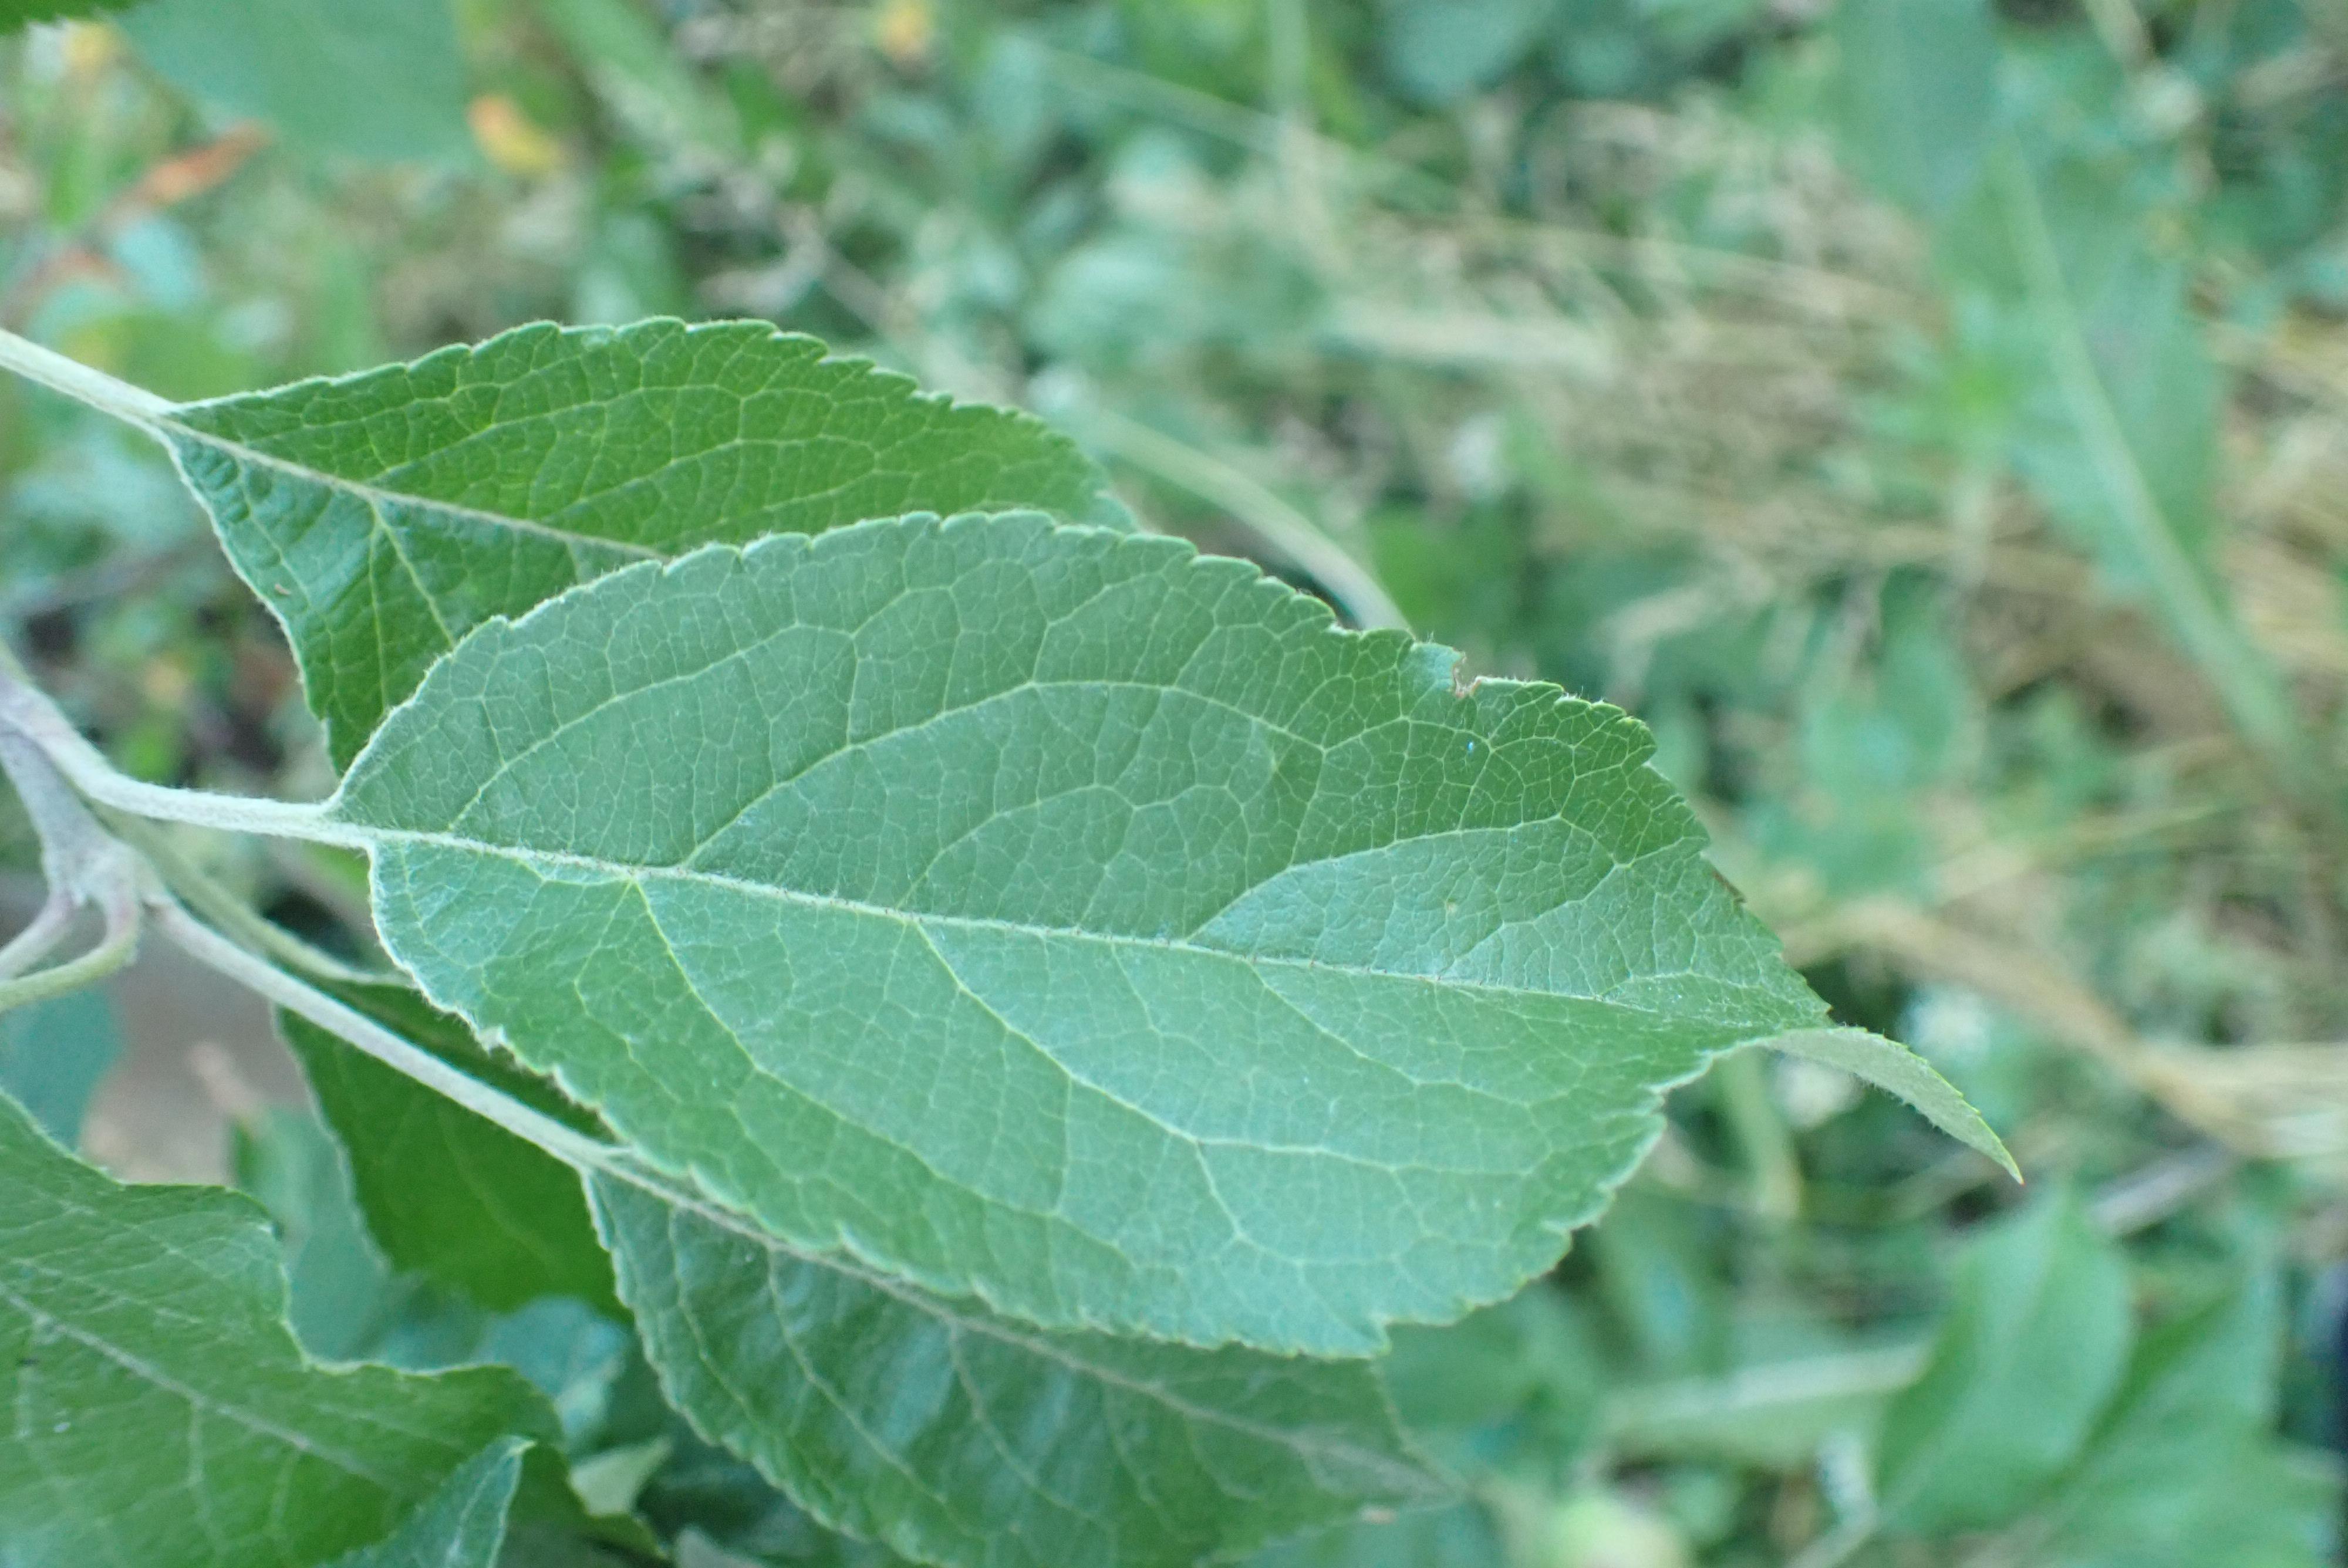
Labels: healthy